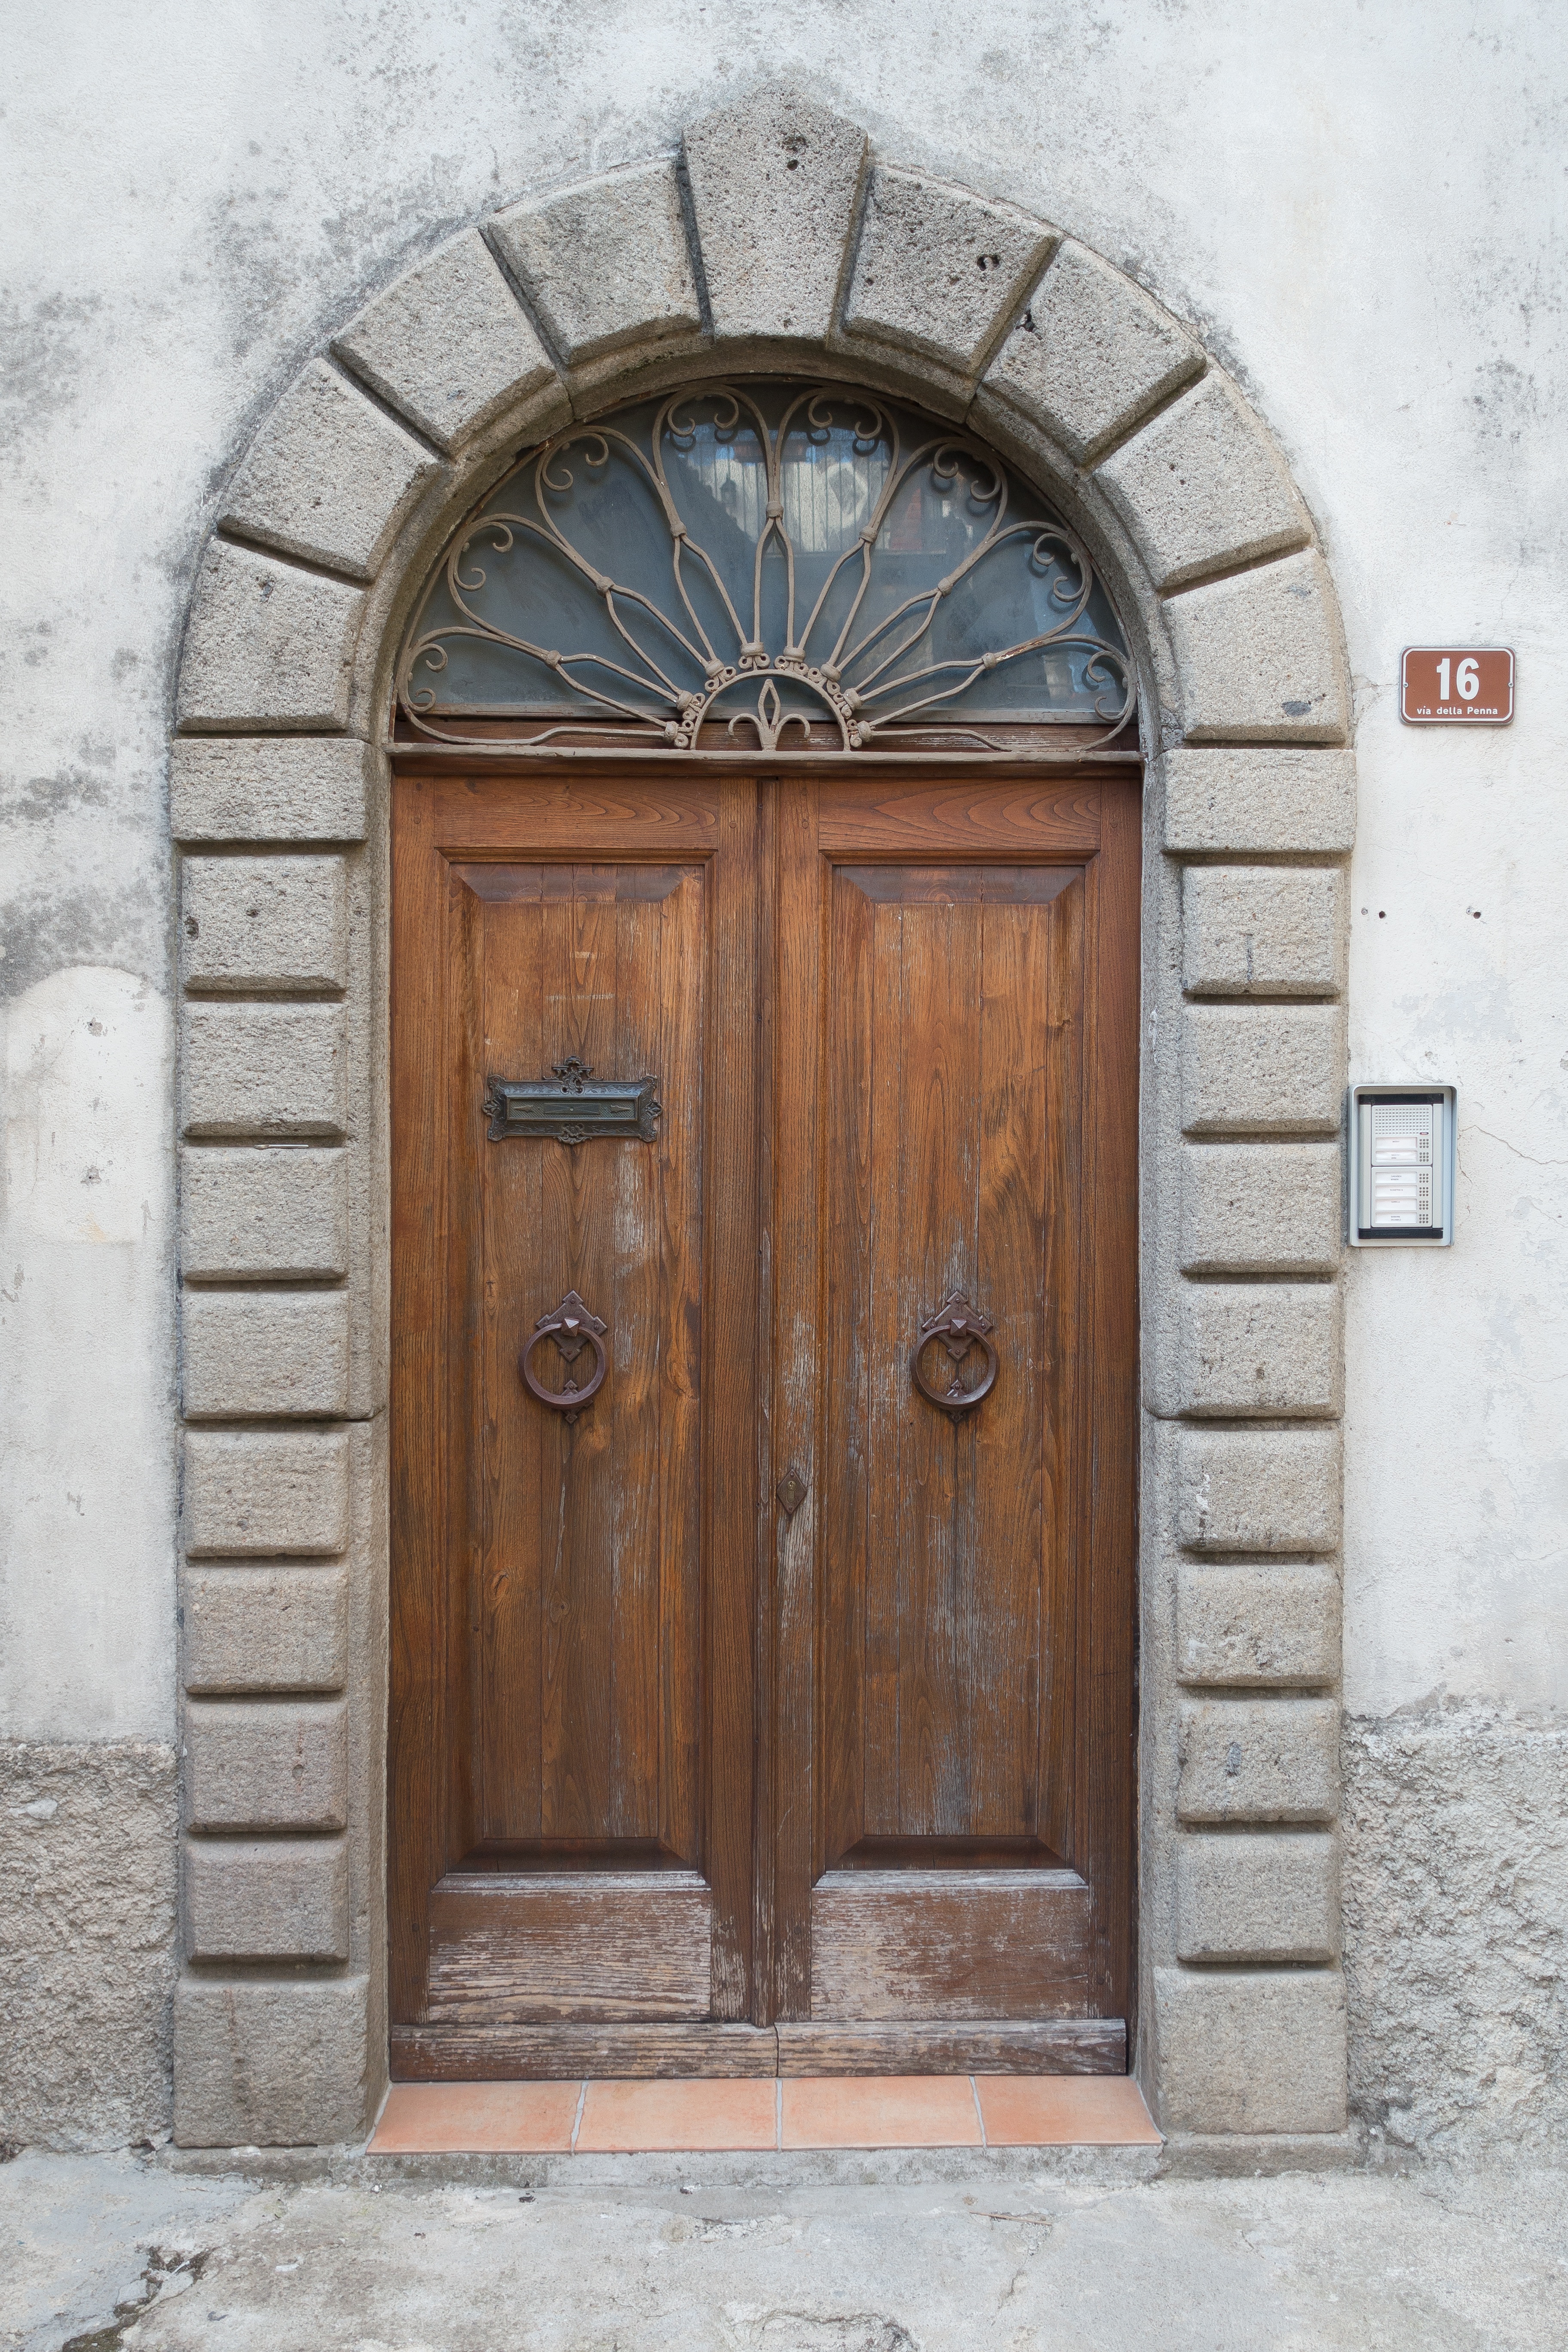
architecture, wood, window, building, home, arch, facade, gate, door, apartment, front door, iron, input, house entrance, portal, natural stone, door handle, wrought iron, lintel, input range